AfroBasket 2013

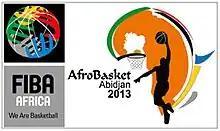

AfroBasket 2013 was the 27th FIBA Africa Championship, played under the rules of FIBA, the world governing body for basketball, and the FIBA Africa thereof. The tournament was hosted by Ivory Coast from August 20 to 31, all games were played at the Palais des Sports de Treichville, Abidjan.